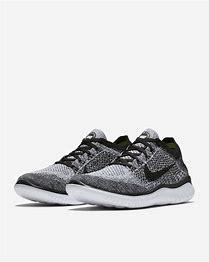
Brand: Nike
Model: Free RN 2018